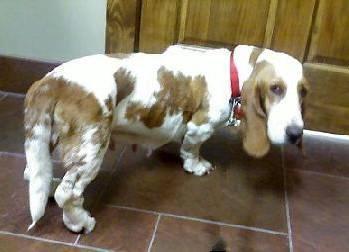
dog